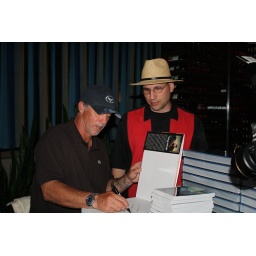
Autographing his books in our hotel bar that night, after painting all day.